Culture of the Song dynasty

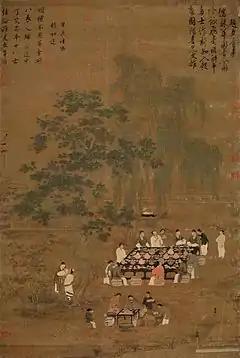
A Chinese painting of an outdoor banquet, a Song dynasty painting and possible remake of a Tang dynasty original.

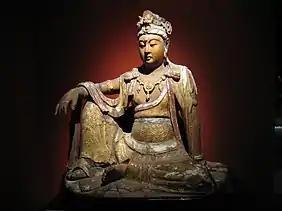
A wooden Bodhisattva statue from the Song dynasty

From the Song period, works such as Dongjing Meng Hua Lu (Dreams of Splendor of the Eastern Capital) preserve lists of names for entrées and food dishes in customer menus for restaurants and taverns, as well as for feasts at banquets, festivals and carnivals, and modest dining. Many of the peculiar names for these dishes do not provide clues as to what types of food ingredients were used. However, judging from the listed seasonings they used for these dishes, such as pepper, ginger, soya sauce, oil, salt, and vinegar, Song era cuisine is perhaps not too different from the Chinese cuisine of today. Other additional seasonings and ingredients included walnuts, turnips, crushed Chinese cardamon kernels, fagara, olives, ginkgo nuts, citrus zest, and sesame oil.